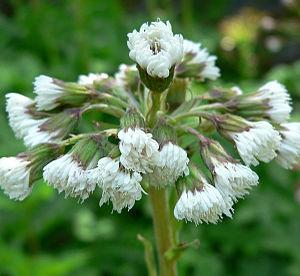
En botanique, un nom infraspécifique est le nom scientifique de tout taxon inférieur au rang taxonomique de l'espèce, c'est-à-dire un « taxon infraspécifique ». Les noms scientifiques des taxons botaniques sont réglementés par le Code international de nomenclature pour les algues, les champignons et les plantes. Il s'agit d'un « nom en trois parties » pour les taxons infraspécifiques, plus un « terme de rattachement » pour indiquer le rang du nom. Astrophytum myriostigma subvar. glabrum est ainsi le nom d'une sous-variété de l'espèce Astrophytum myriostigma.